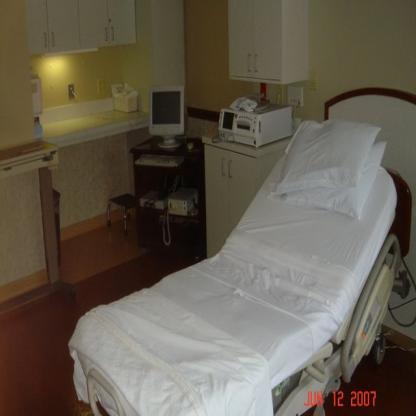
Scene: Indoor